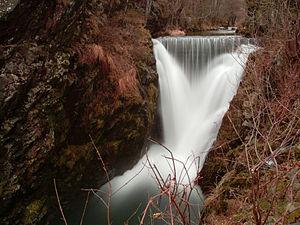
L'Ognon est une rivière située dans l’est de la France en région Bourgogne-Franche-Comté, dans les départements de la Côte-d'Or, du Doubs, du Jura et de la Haute-Saône.
Servance est une ancienne commune française, située dans le département de la Haute-Saône en région Bourgogne-Franche-Comté. Le village a donné son nom au ballon éponyme.